Nangus, New South Wales

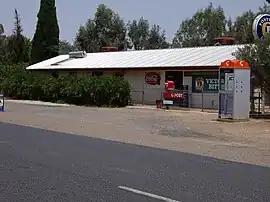
Nangus General Store

Nangus is a village on the Wagga Wagga to Gundagai Road on the north side of the Murrumbidgee River. From Nangus, Junee, Gundagai, Wantabadgery, Oura and Wagga Wagga are accessible. Nangus is approximately due west of Gundagai in the Riverina area of Australia and in Gundagai Council. At the , Nangus and the surrounding area had a population of 420. The nearby Nangus Station and Yabtree Station are heritage listed.